Velamen

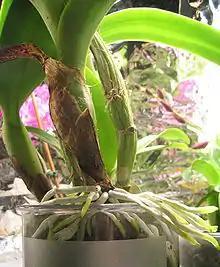
Aerial roots of "Cattleya" orchid showing the characteristic silvery-white velamen covering. The thick, spongy velamen gives these roots their distinctive appearance and enables rapid water absorption during rainfall.

The velamen is a specialized root covering that acts like a natural sponge, found on orchids and many other plants. This thick, mesh-like layer replaces the normal root skin and is made up of dead cells that form tiny air pockets. While commonly associated with air-growing orchids that live on trees, this root covering is actually found in nearly 240 types of ground-dwelling plants as well, mostly within the monocot group. The velamen serves multiple functions including rapidly absorbing rainwater, temporarily storing moisture and nutrients, and protecting roots from damage when soil dries out and shrinks away. Laboratory studies have shown that it works as both a water reservoir and a selective filter, capturing nutrient-rich water from rainstorms and passing key minerals like phosphate and potassium to the living root tissues underneath.